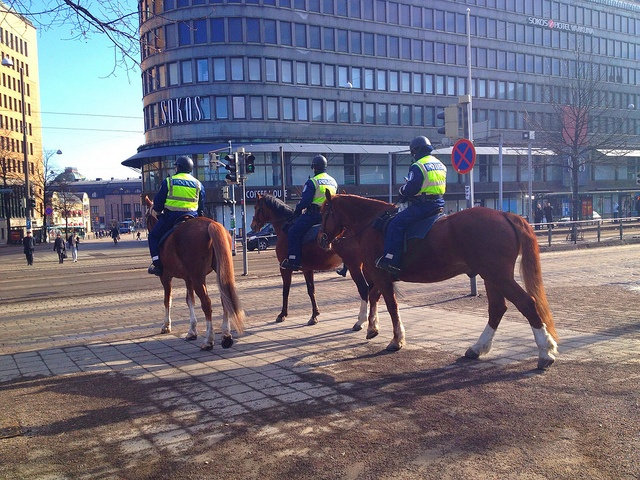
Three police officers on horseback on a city sidewalk
some police officers are riding horses in a city
Police officers on horseback at a city intersection.
Three mounted police men on a city sidewalk.
Three police officers mounted on horseback wait to cross the street.